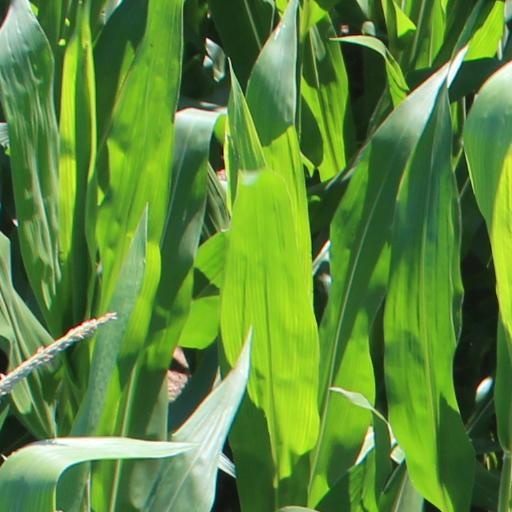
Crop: maize; corn